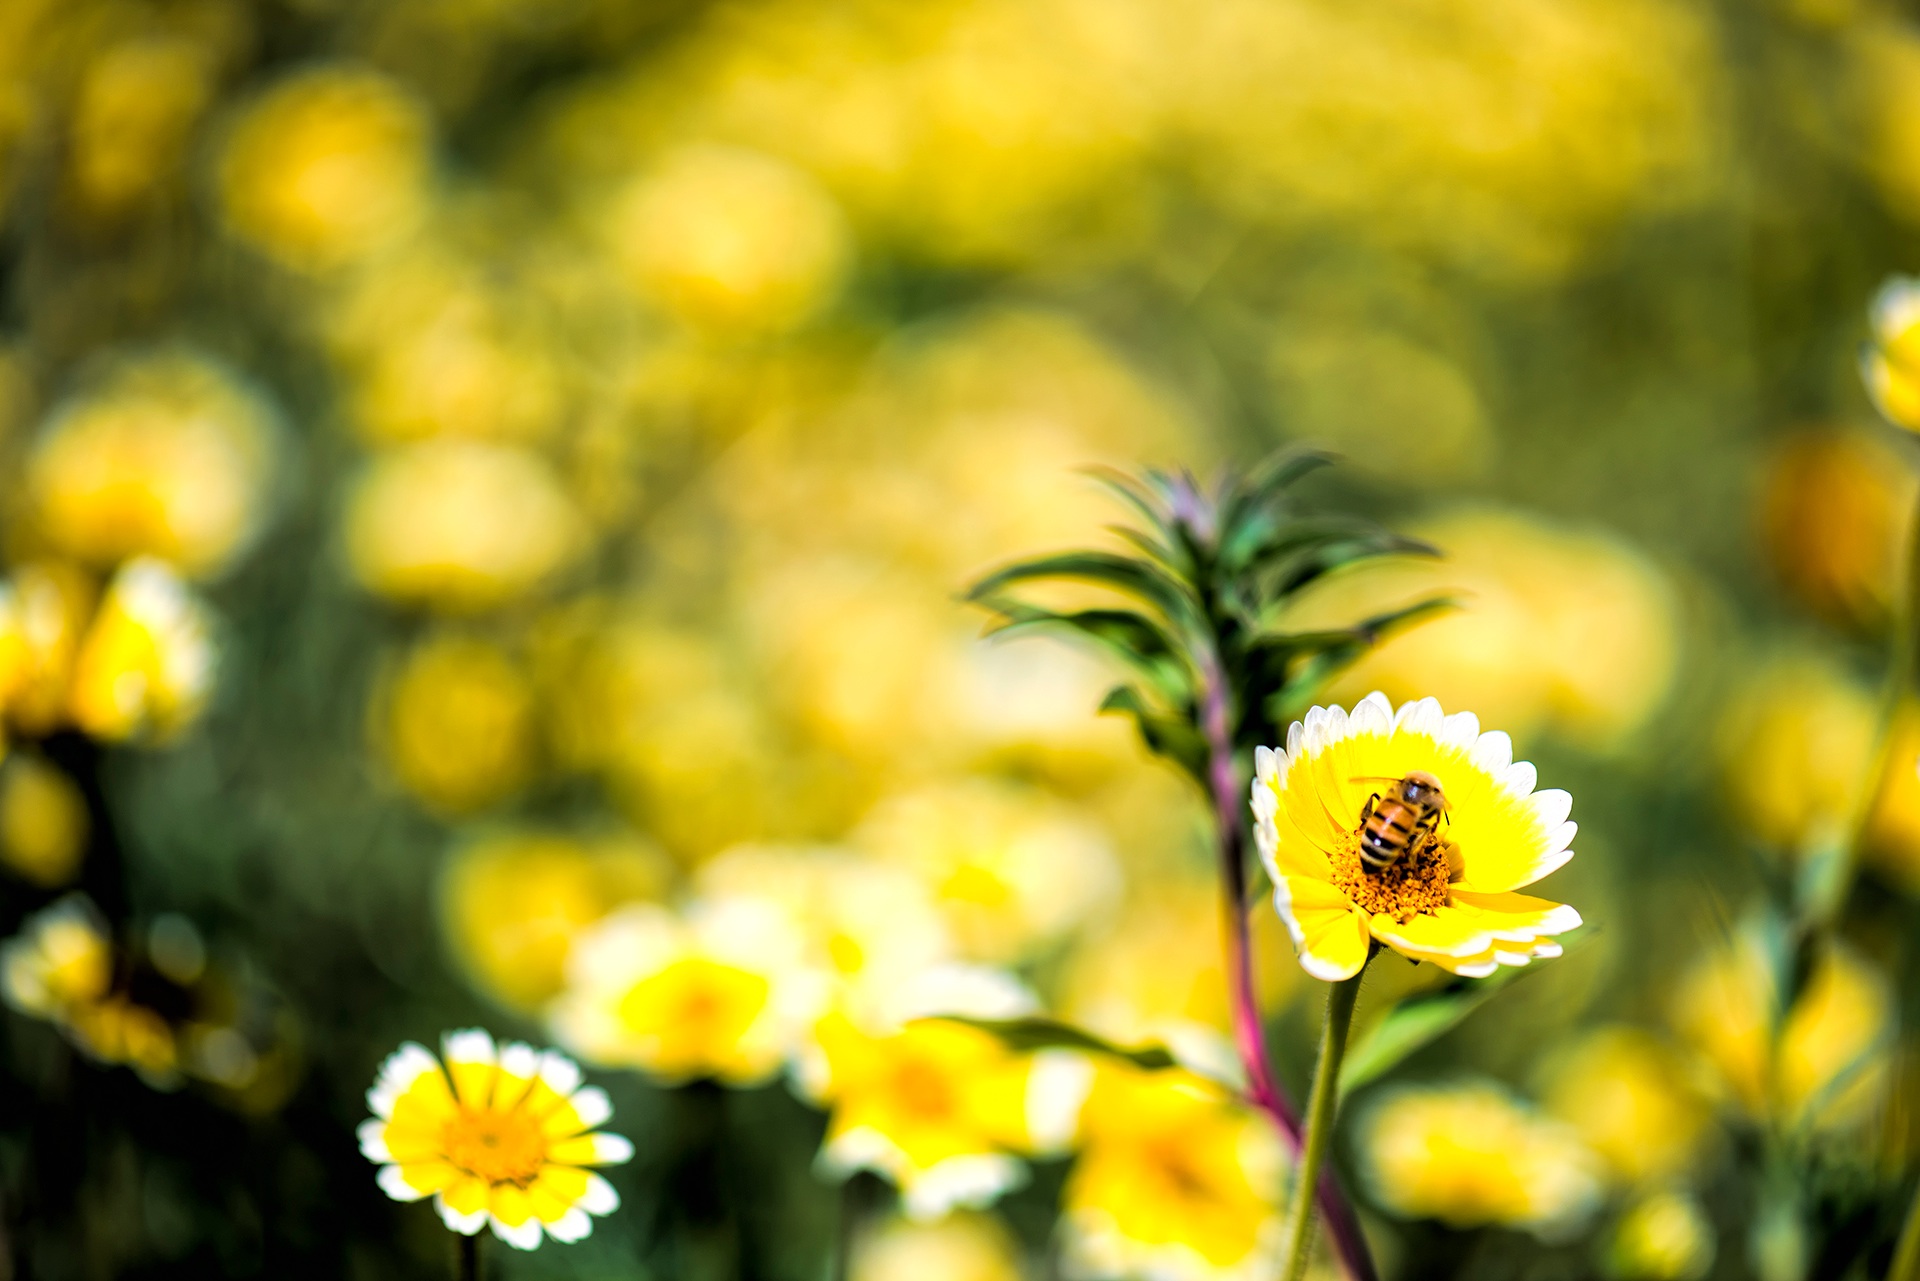
nature, blossom, plant, field, meadow, sunlight, leaf, flower, green, botany, yellow, flora, wildflower, close up, macro photography, flowering plant, daisy family, plant stem, computer wallpaper, land plant